Aekuni Shrine

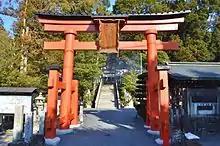
The "torii" entrance to the shrine

is a Shinto shrine located in the city of Iga, Mie Prefecture, Japan. It is the "Ichinomiya" of the former Iga Province and claims to have been founded in the seventh century. It is classified as a Beppo Shrine by the Association of Shinto Shrines.